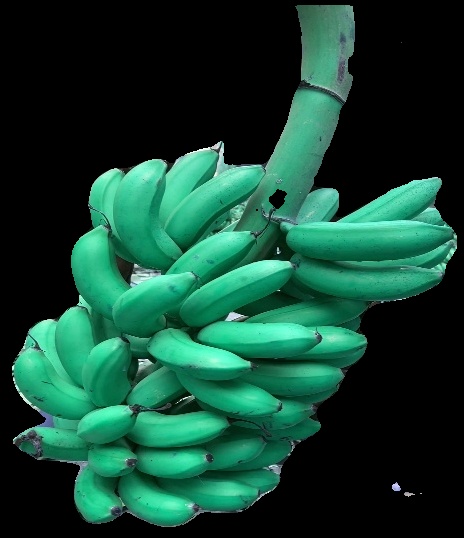
Variety: rasbale
Grade: grade1